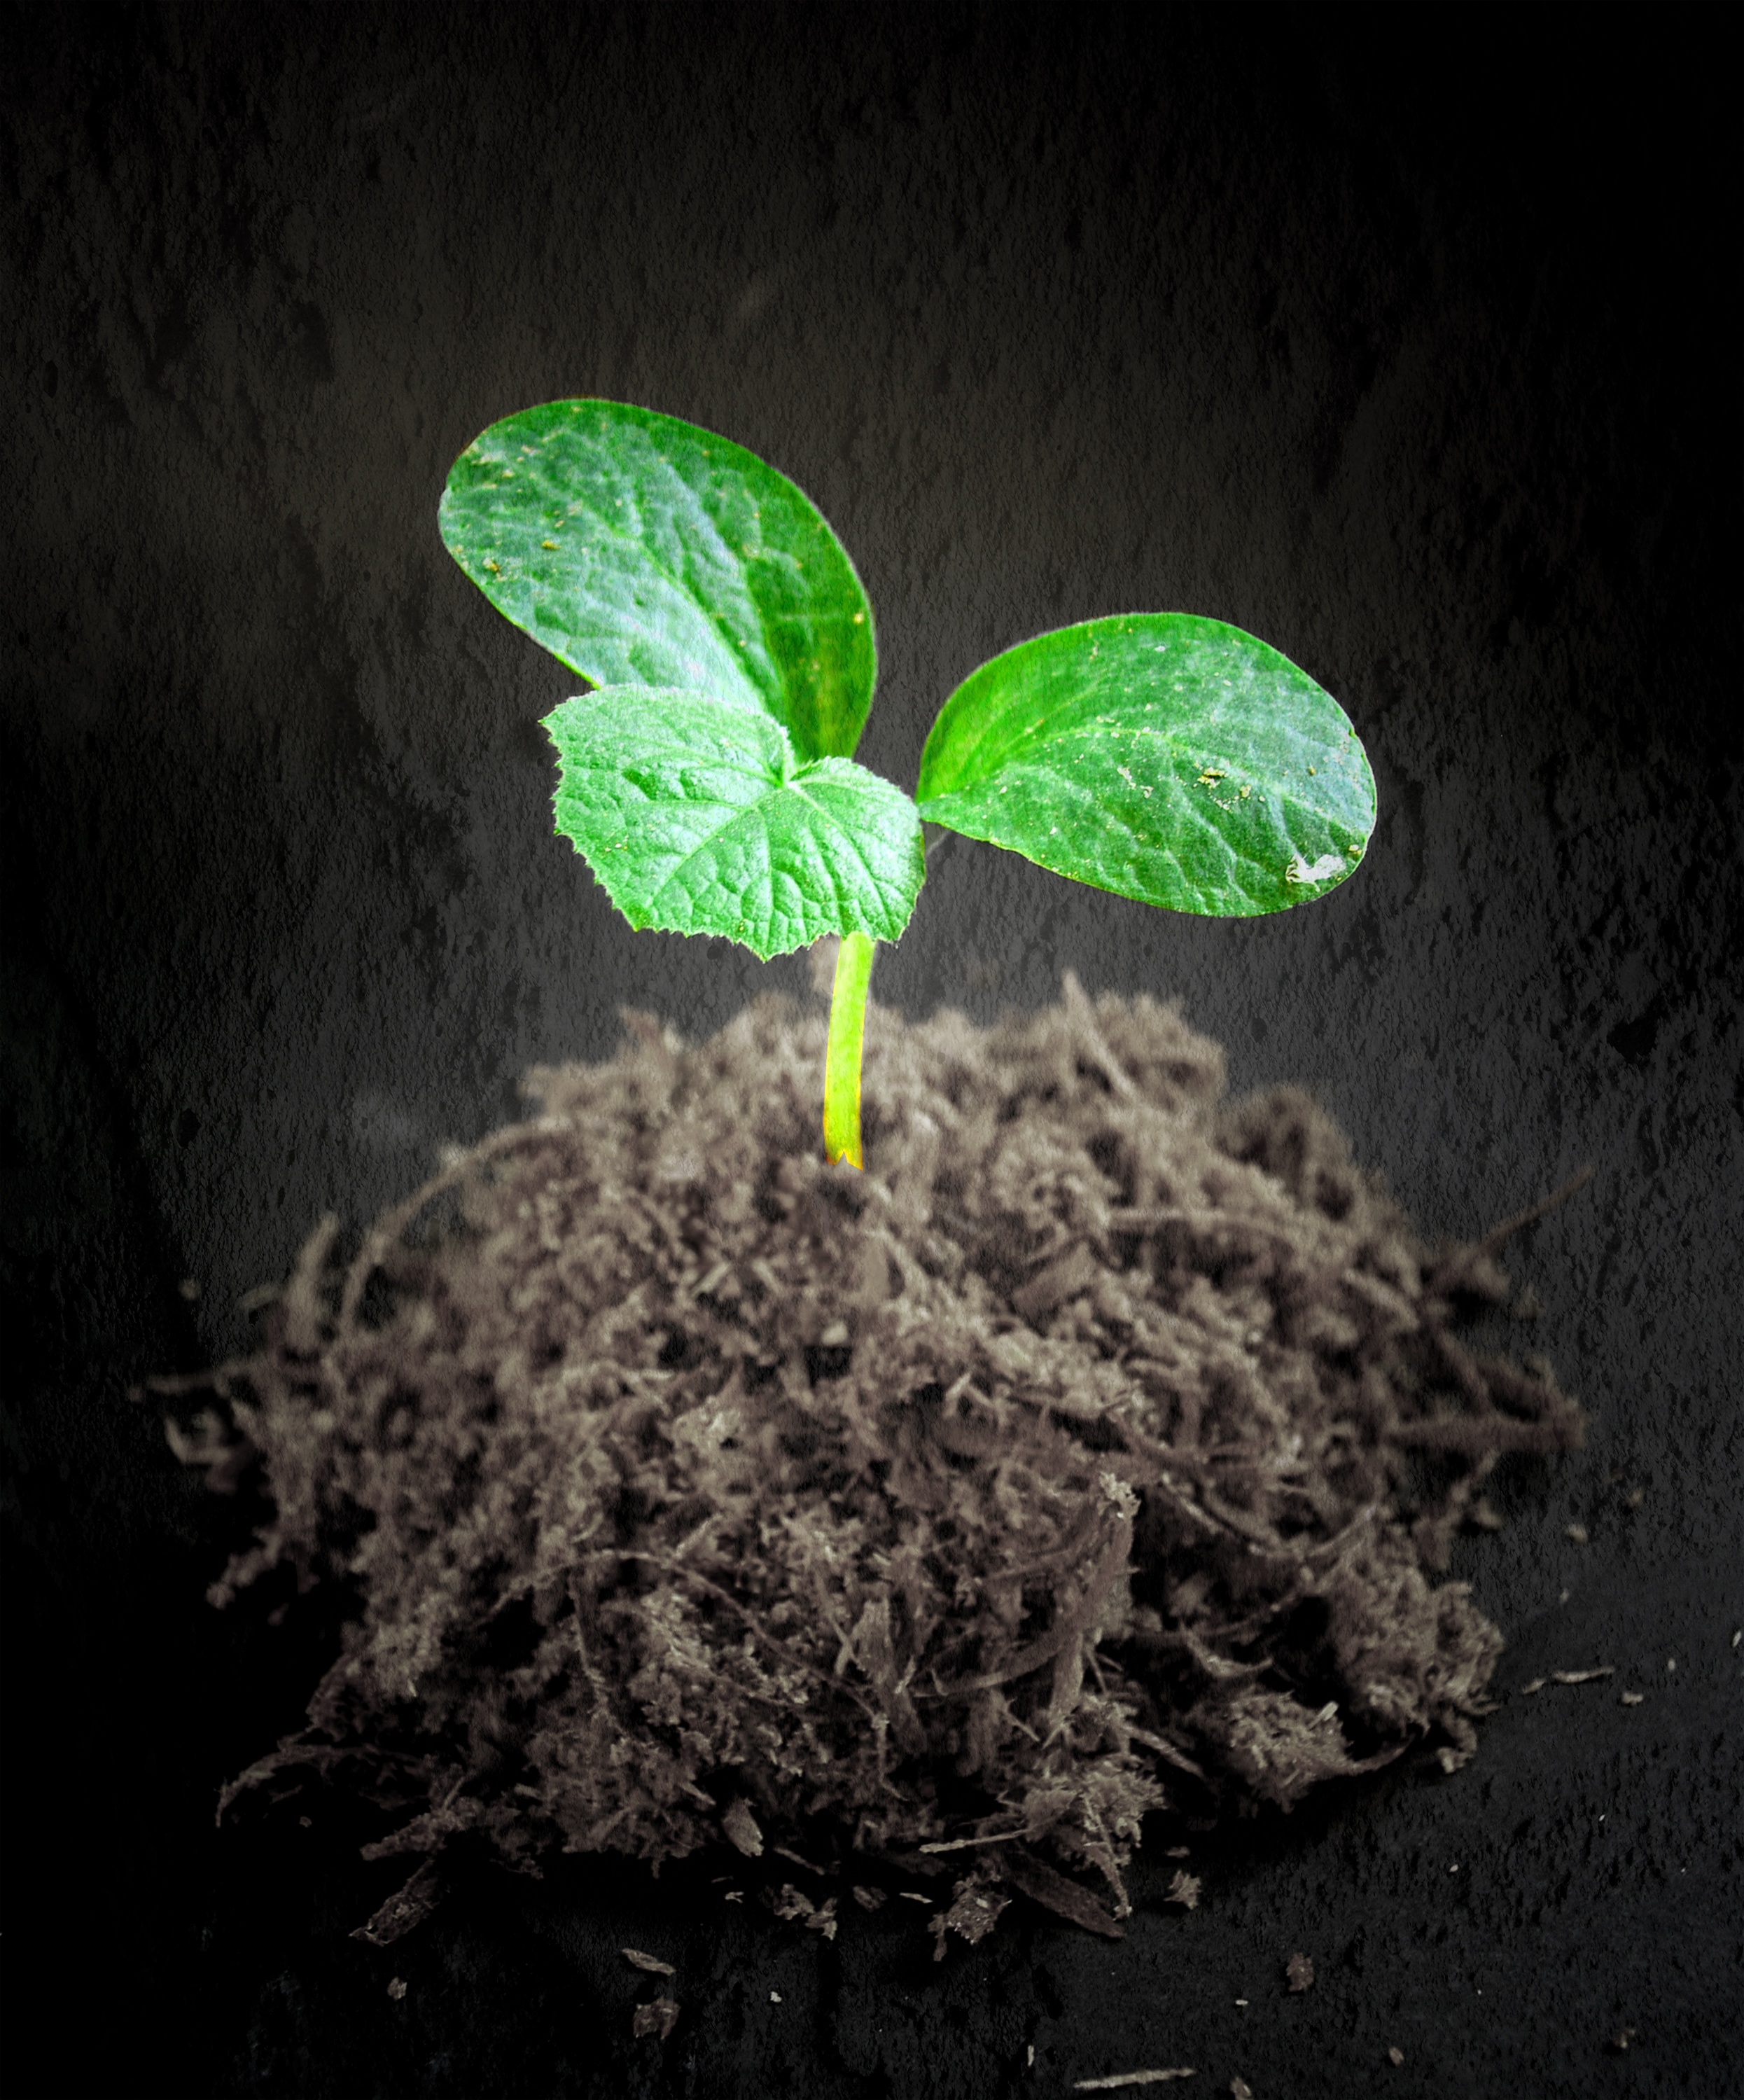
tree, nature, forest, growth, plant, leaf, seed, flower, environment, food, spring, green, produce, small, soil, care, botany, agriculture, flora, sprout, life, ecology, root, seedling, earth, creativity, gardening, hope, idea, imagination, protection, bud, development, cultivated, beginning, macro photography, bonsai tree, new life, environmental conservation